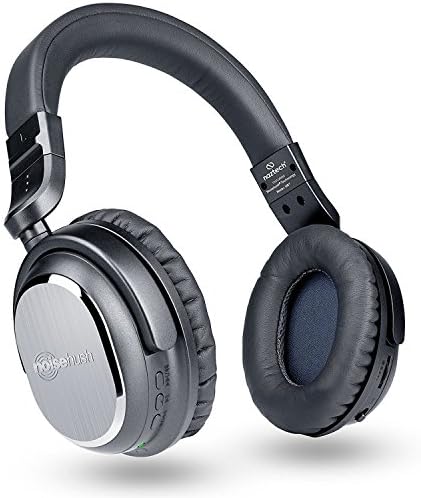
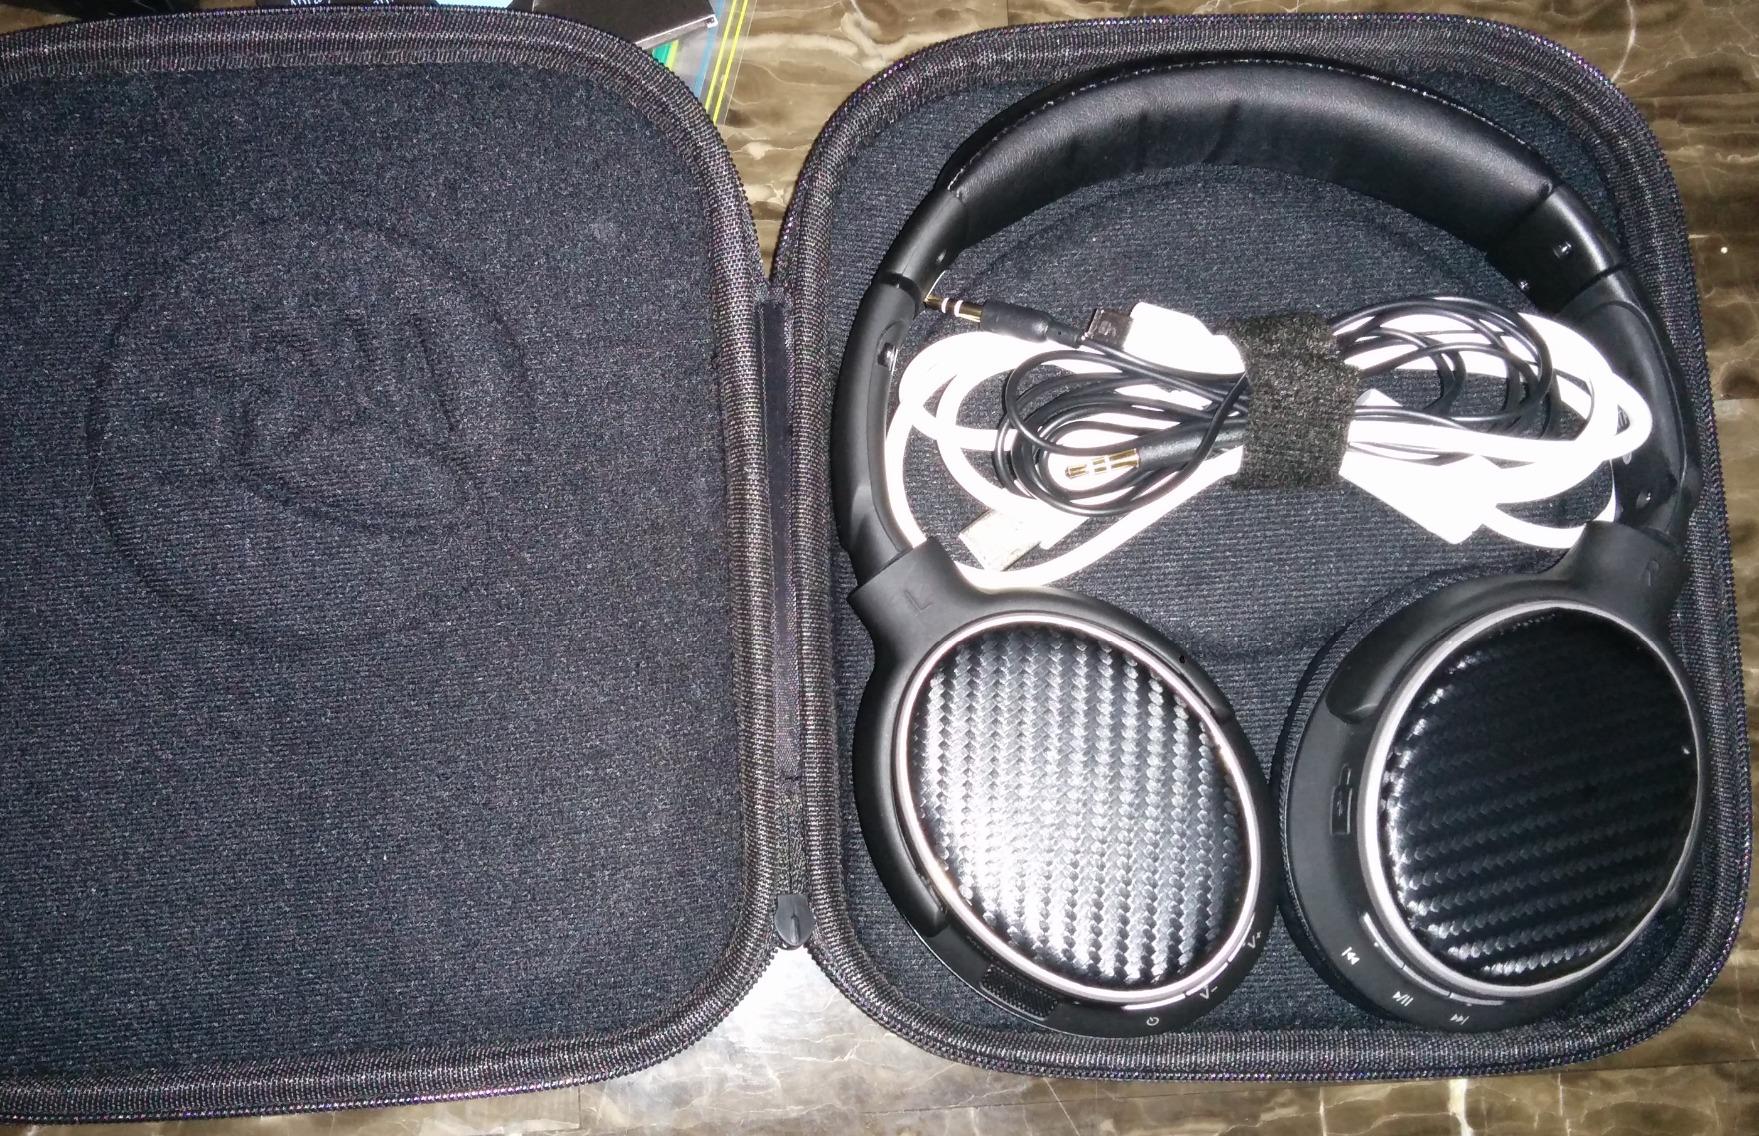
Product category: headphones
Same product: no